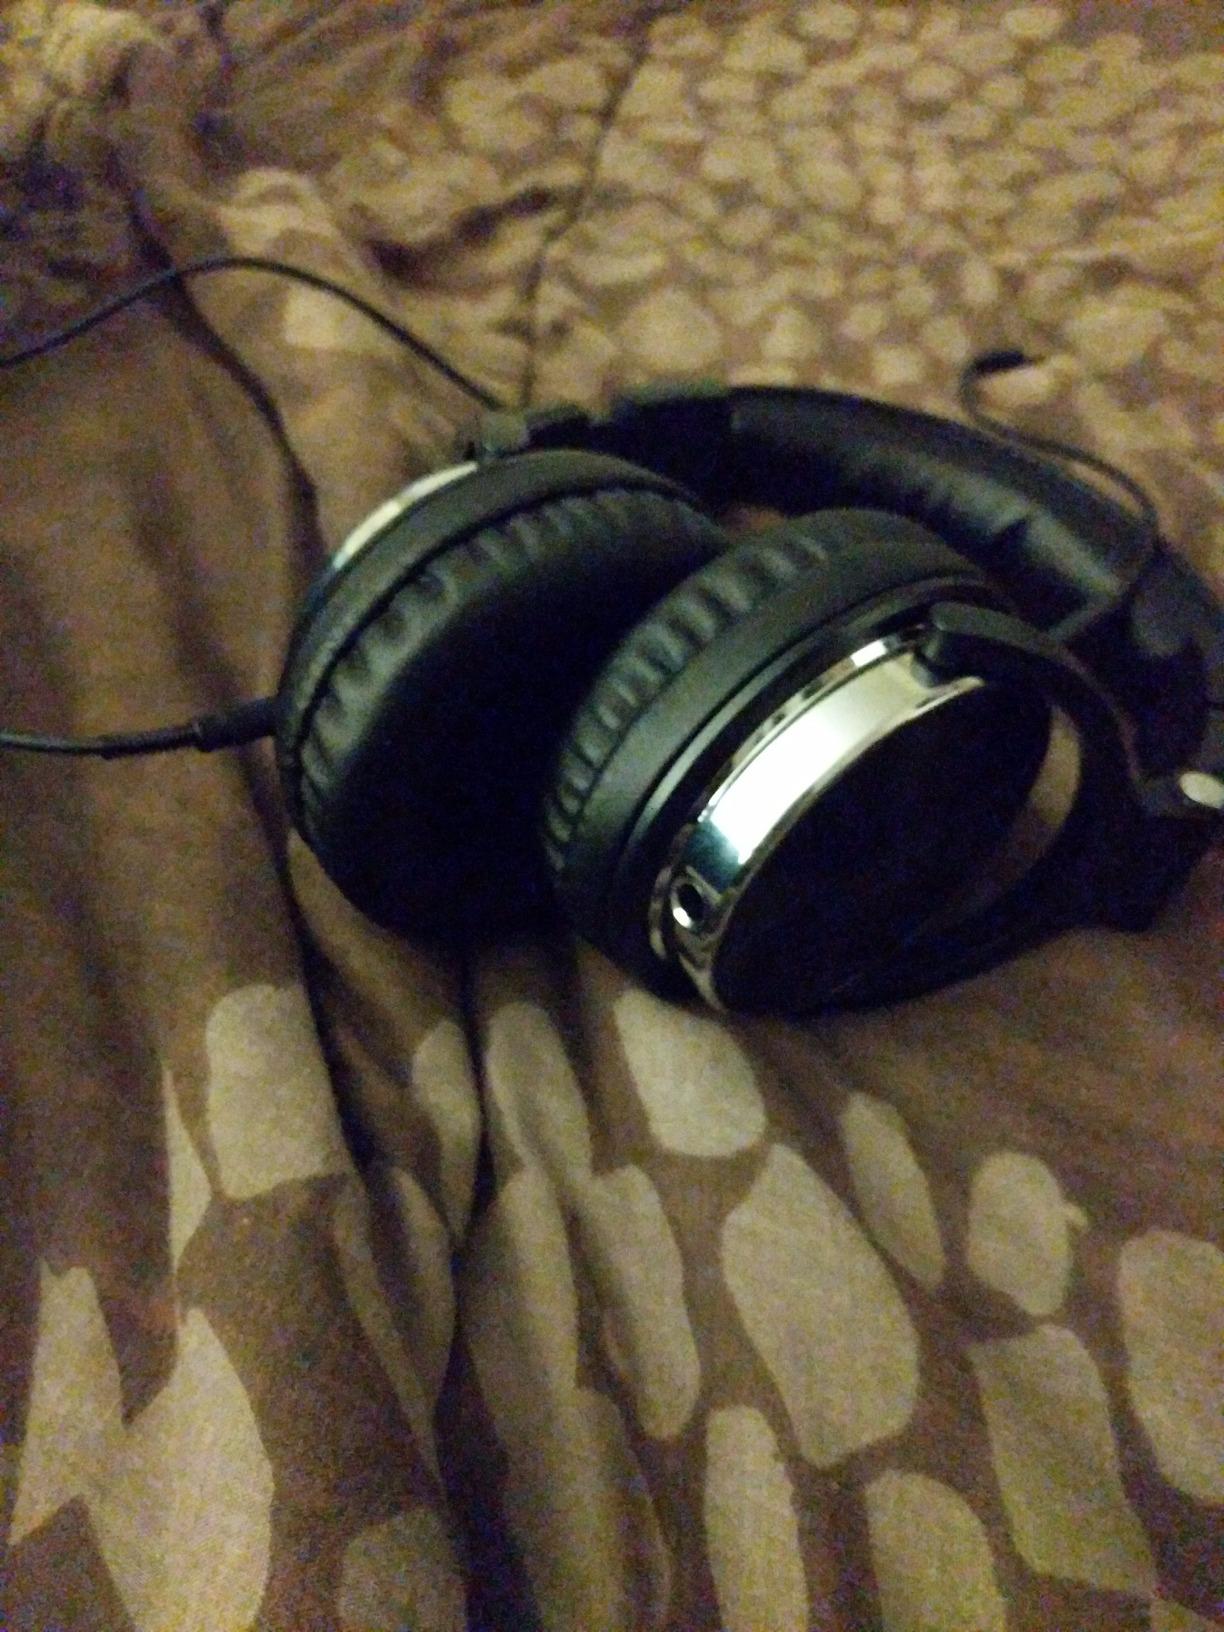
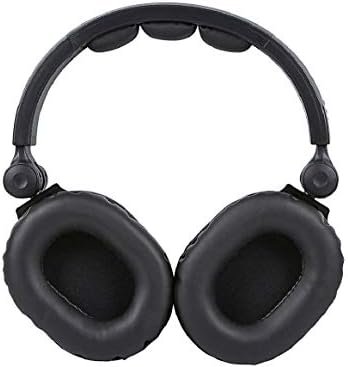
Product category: headphones
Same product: no